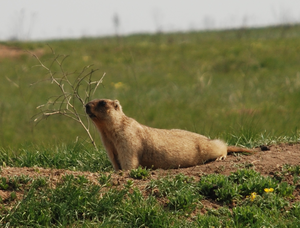
Une marmotte bobak dans une réserve de steppe d'Ukraine. Retouche (recadrage) du fichier Філія ЛПЗ НАНУ ""Стрільцівський степ"" Marmota bobac 2.jpg posté sur commons par @GalinaGouz."
Le Bobak, la marmotte Bobak ou marmotte des steppes est une espèce de marmotte, scientifiquement décrite par Müller en 1776. Elle forme des familles et groupes sociaux marqués.